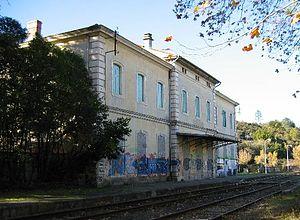
Saint-Ambroix, en occitan Sent Ambruèis, est une commune française située dans le département du Gard, en région Occitanie.
La ligne Alès-Bessèges est une relation ferroviaire longue de 32 kilomètres qui relie Alès à Bessèges, entièrement dans le département du Gard. Elle est intimement liée à l'histoire de l'extraction du charbon dans les Cévennes.
La gare de Saint-Ambroix est une gare ferroviaire française de la ligne du Teil à Alès, située sur le territoire de la commune de Saint-Ambroix, dans le département du Gard en région Occitanie.